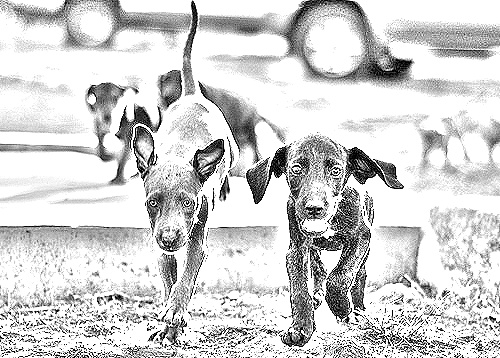
Portrait style: Sketch Portrait